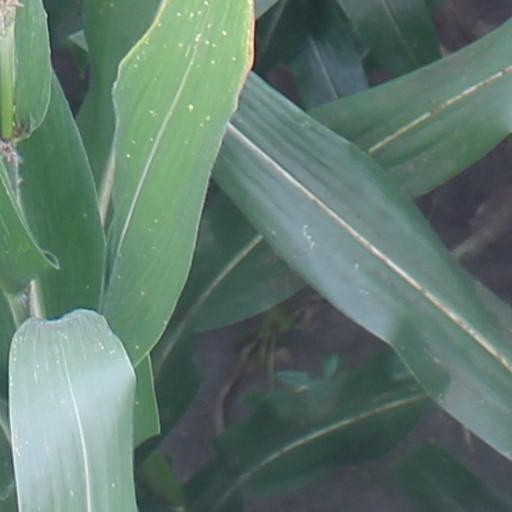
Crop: maize; corn